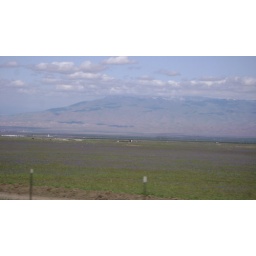
them flowers in the field